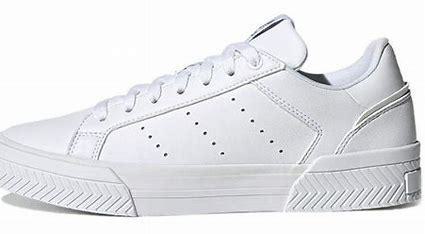
Brand: Adidas
Model: Court Tourino